Netherlands Photo Museum

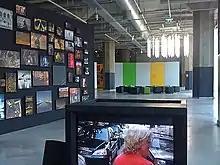
Museum interior

Visitors to the NFM may browse the museum’s library of 120,000 digital images, watch short films or participate in educational activities. The museum has large exhibition rooms and a rotating display of Dutch history.